Xikanglu station

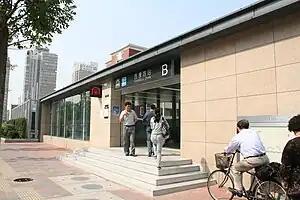

Xikanglu Station, literally Xikang Road Station in English, is a station of Line 3 of the Tianjin Metro. It started operations on 1 October 2012.